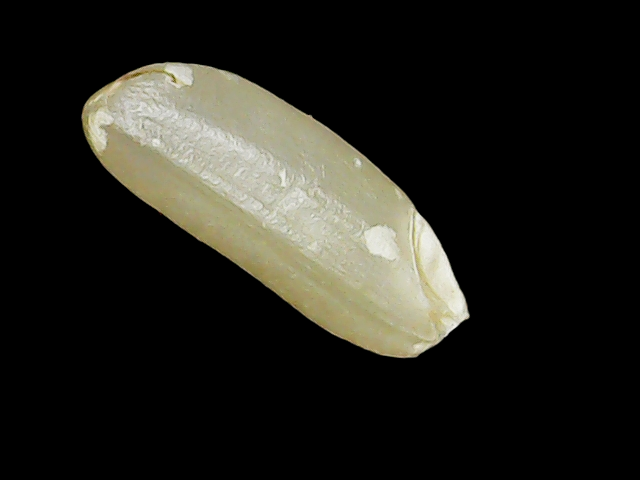
Rice variety: Binadhan23